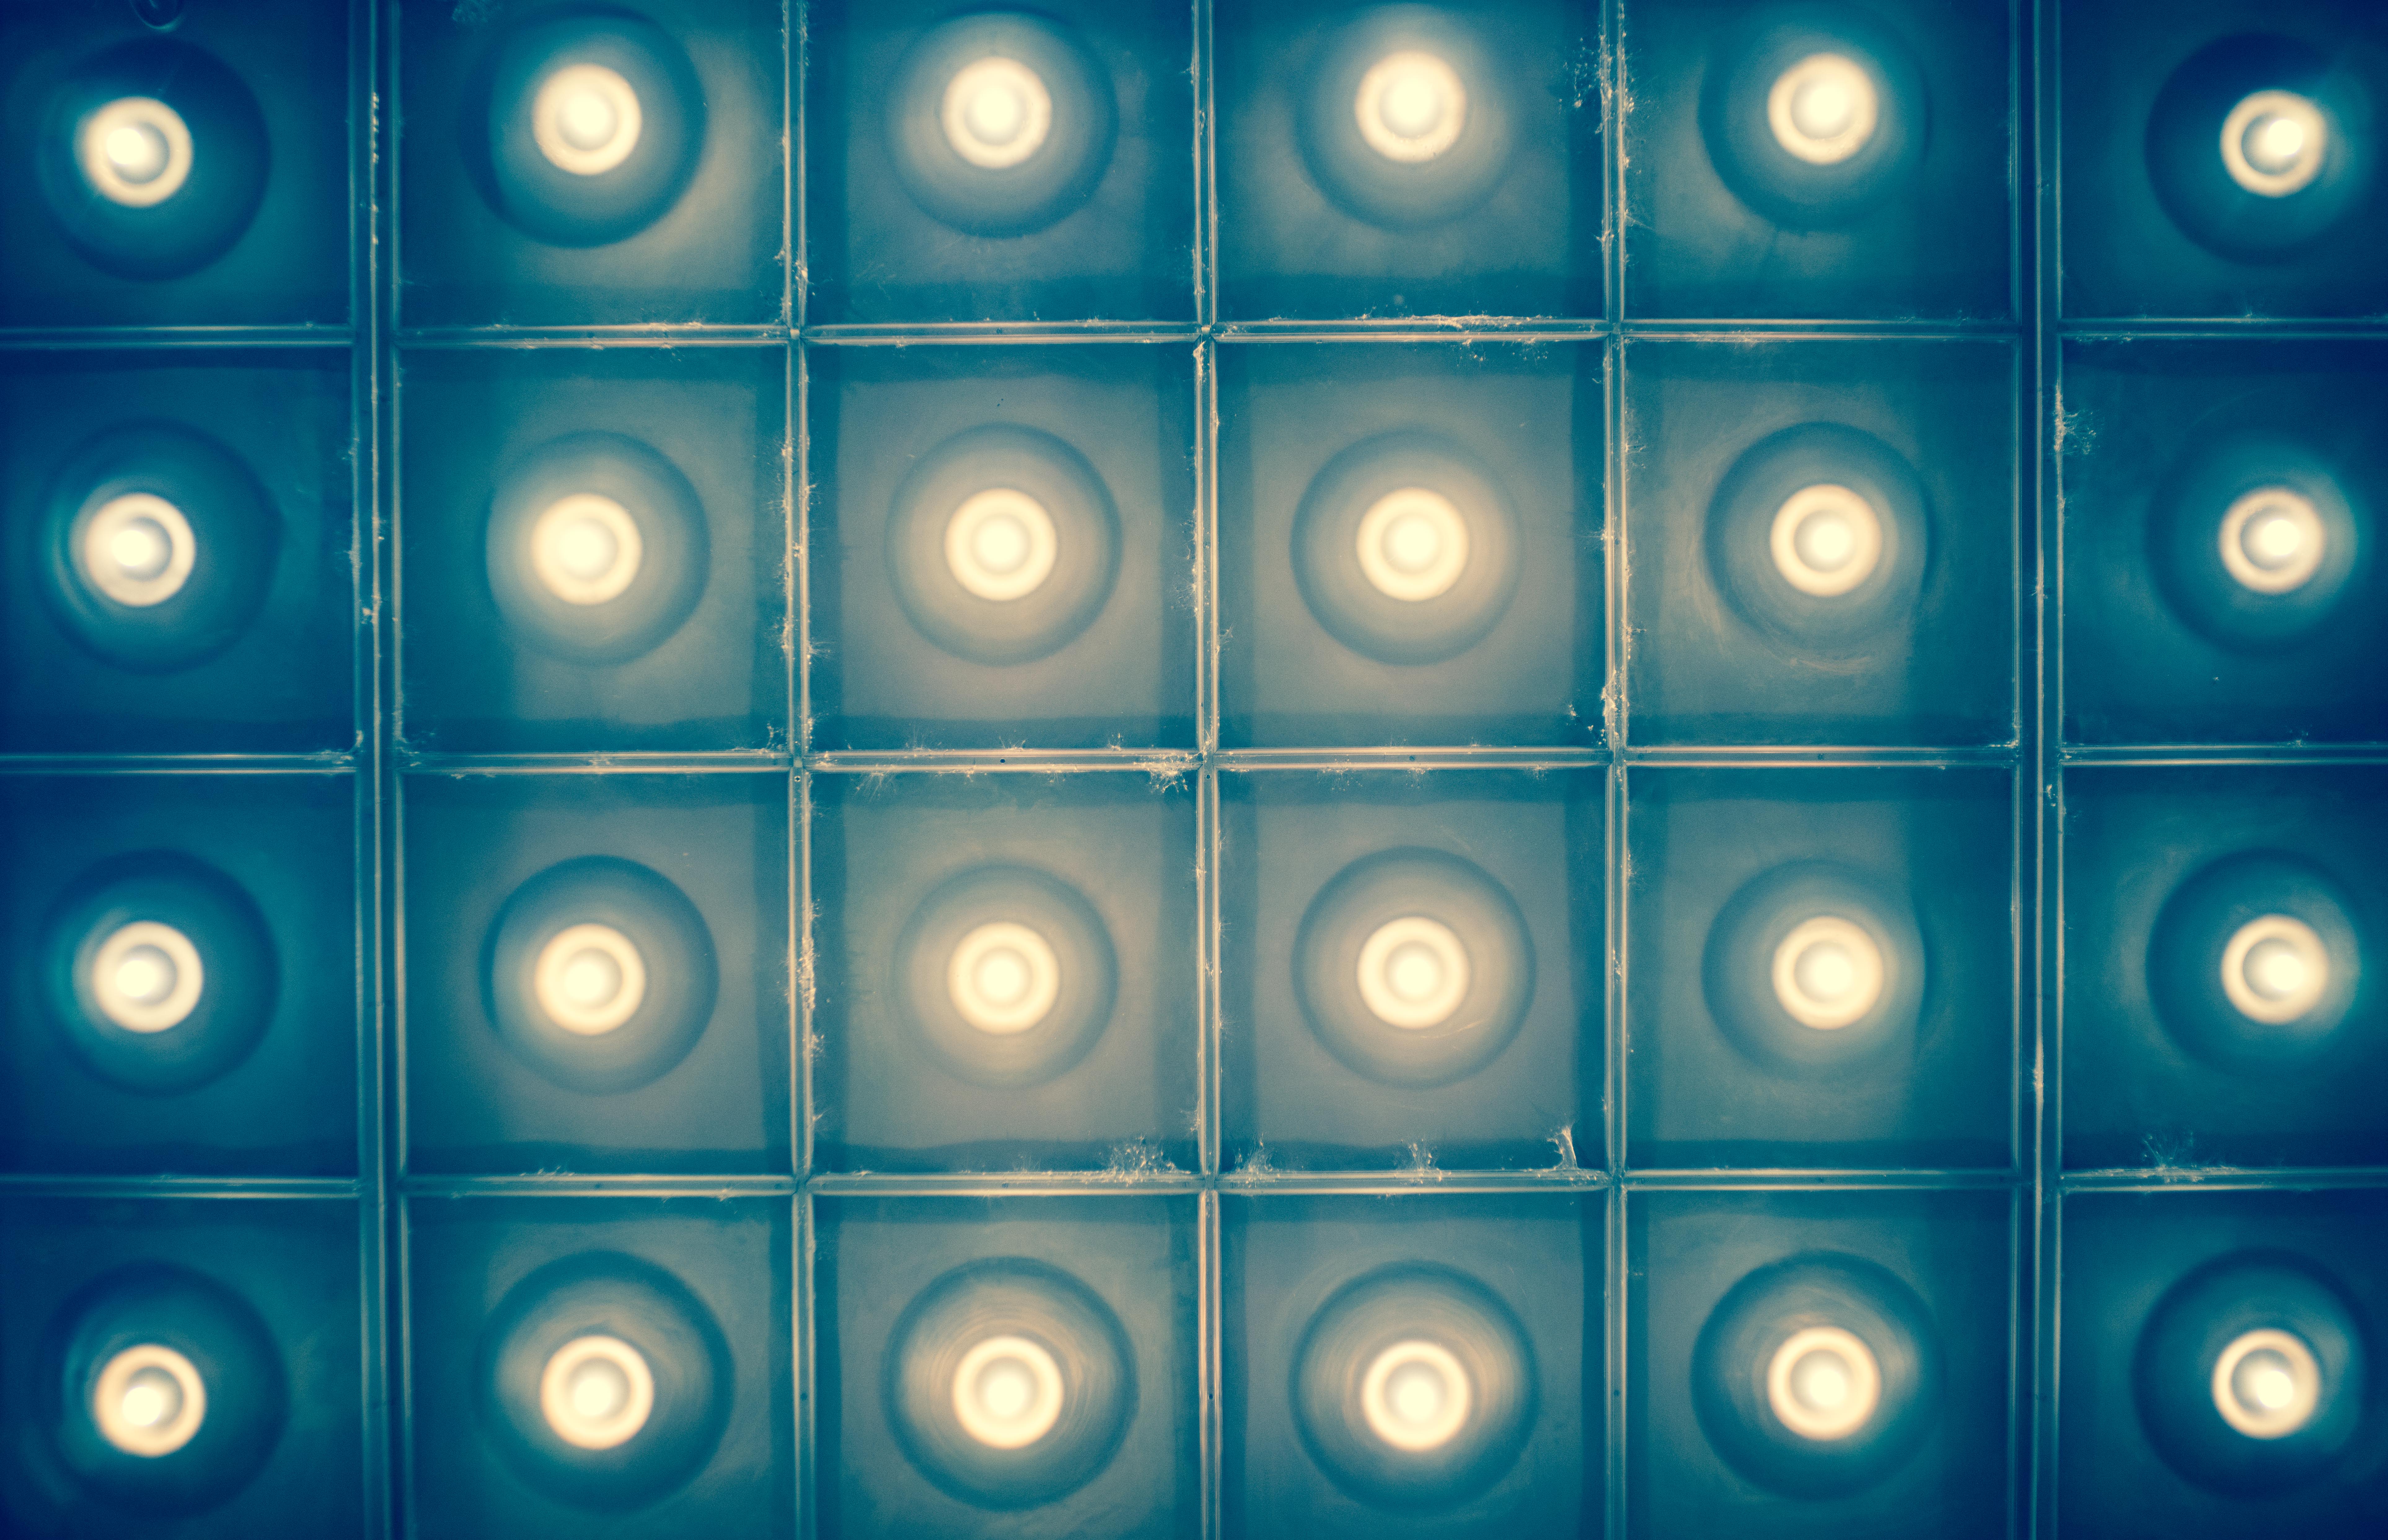
path, drop, light, abstract, texture, number, line, green, reflection, color, blue, circle, close up, font, art, lights, symmetry, sphere, licht, kunst, sony, detail, shape, abstrakt, a7rii, erleuchtung, enlightnment, screenshot, macro photography, computer wallpaper